IF Product Design Award

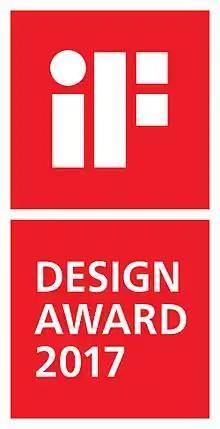
2017 logo

The iF Product Design Award was introduced in 1954 and is annually conferred by the iF International Forum Design. The award, which spans multiple disciplines, has more than 5,500 entries from around 59 nations every year.